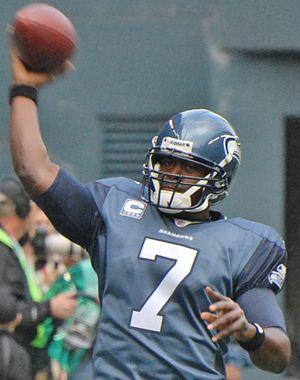
Tarvaris DeAndre Jackson est un joueur américain de football américain professionnel.